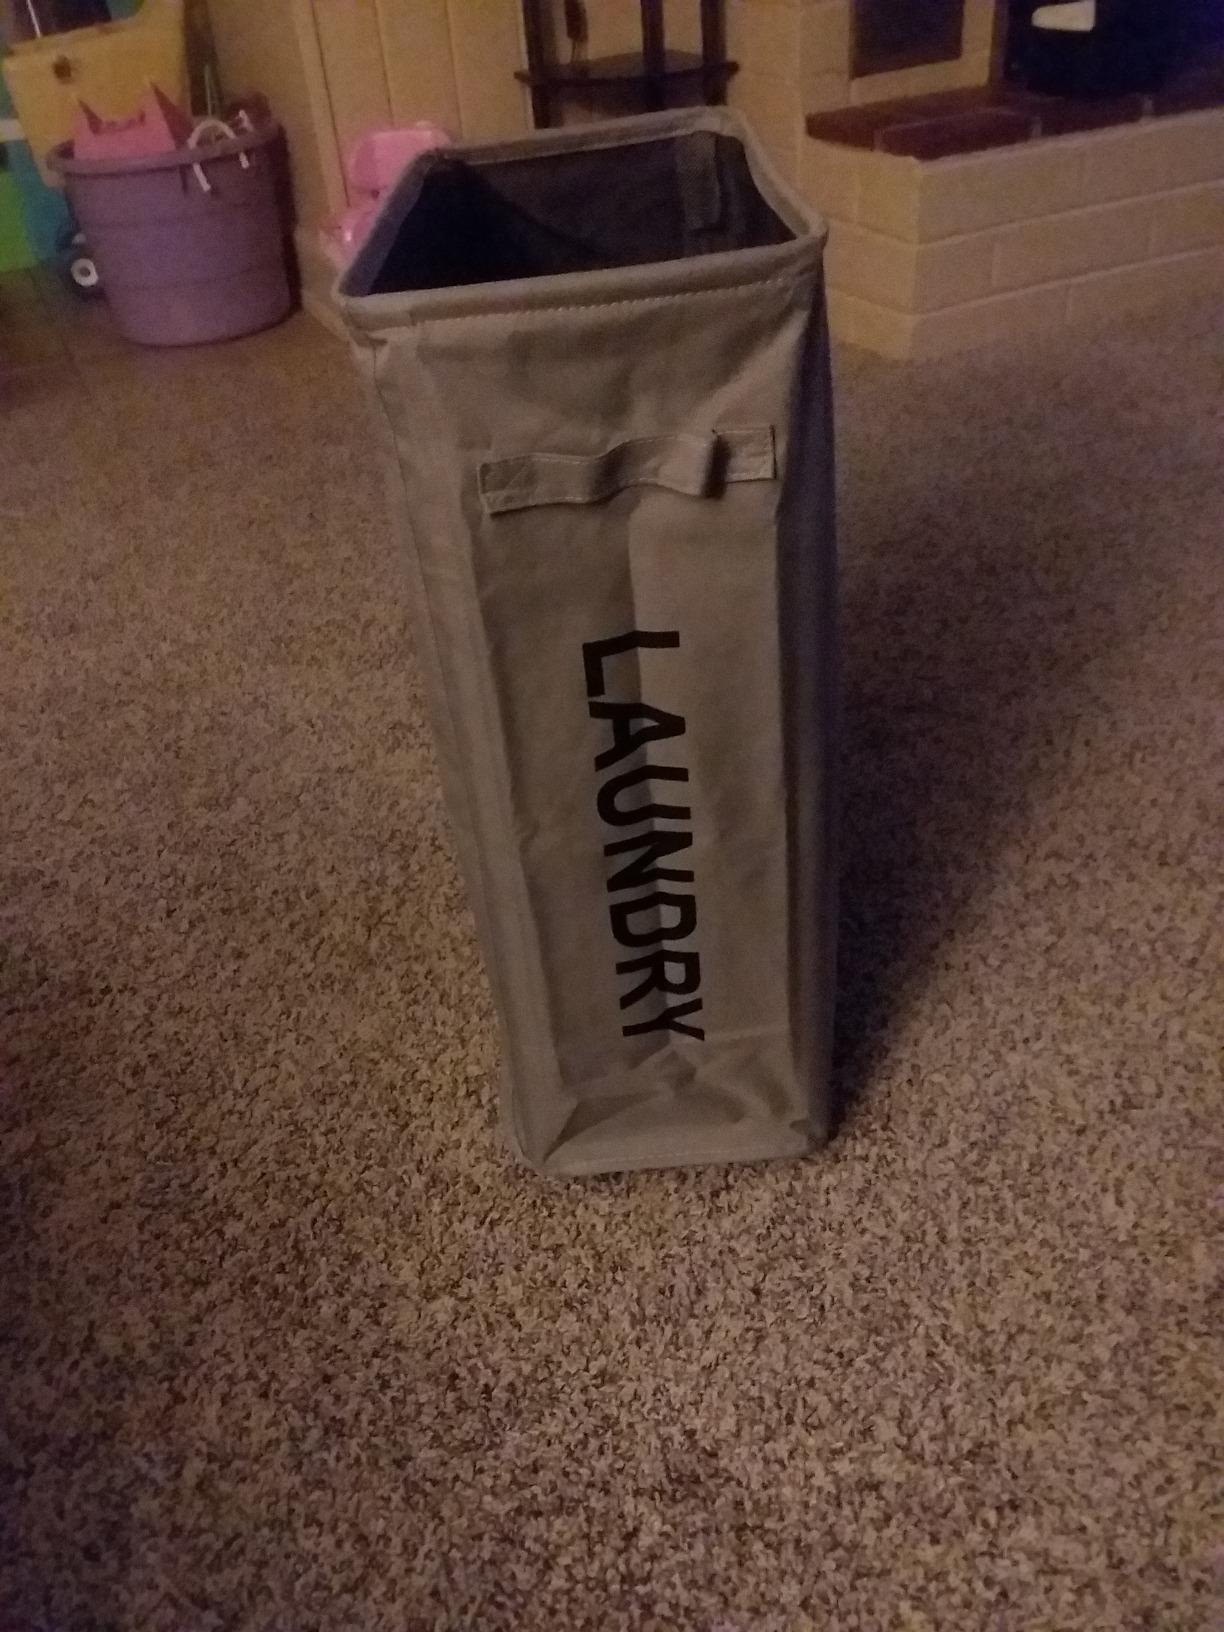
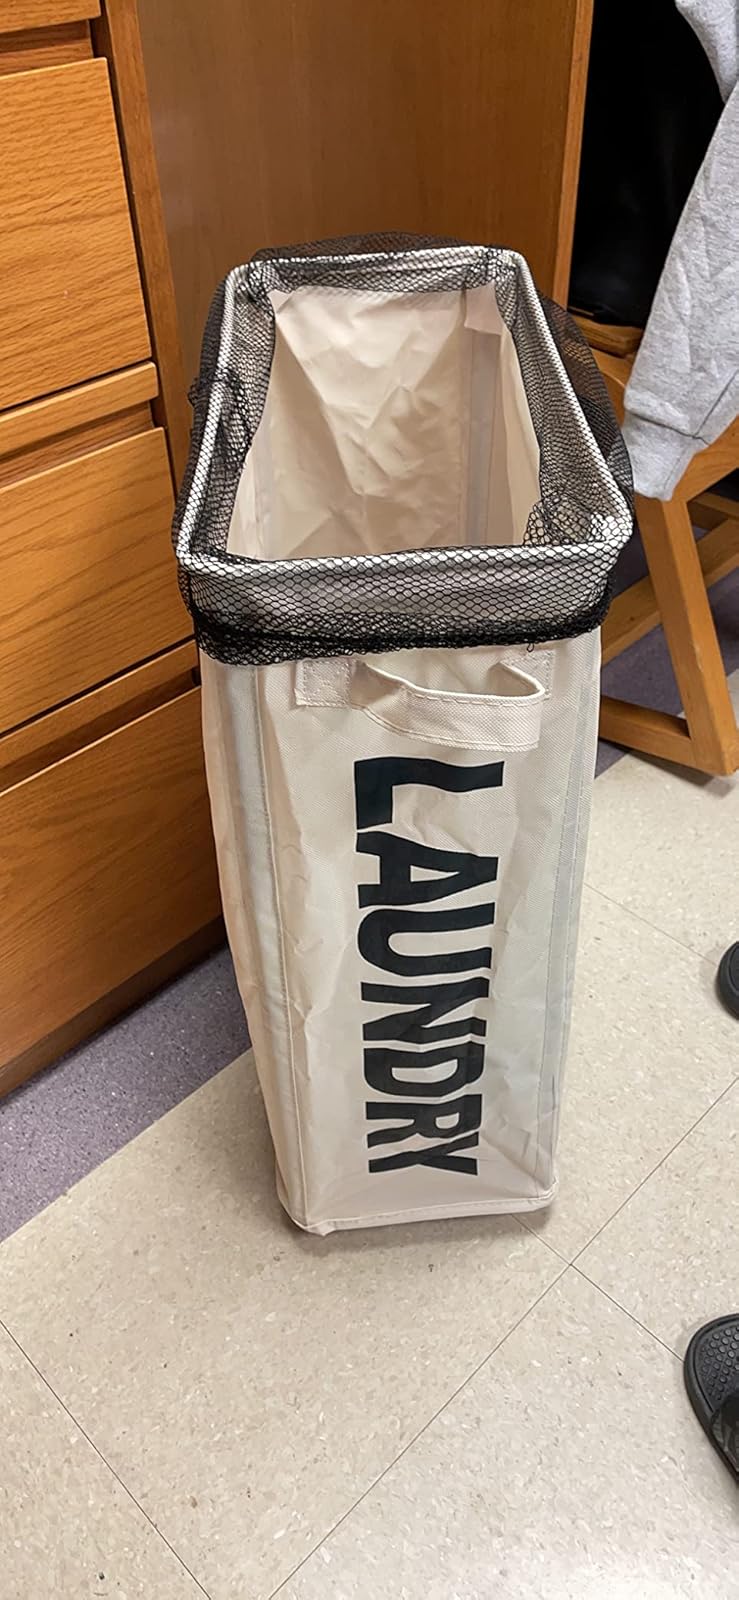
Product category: items_hamper
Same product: no